Sans Soleil

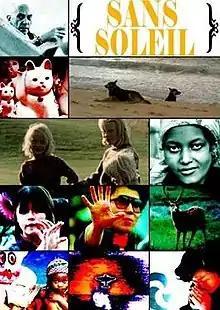
Film poster

Sans Soleil ("Sunless") is a 1983 French documentary film directed by Chris Marker. It is a meditation on the nature of human memory, showing the inability to recall the context and nuances of memory, and how, as a result, the perception of personal and global histories is affected. The title "Sans Soleil" is from the song cycle "Sunless" by Modest Mussorgsky, a brief fragment of which features in the film. "Sans Soleil" is composed of documentary footage shot by Marker interwoven with stock footage, clips from Japanese movies and shows, and excerpts and stills from other films.